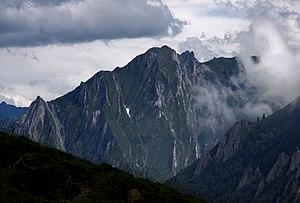
Pic du Midi d'Arrens depuis les hauteurs nord du col de Soulor.
Le massif du Pic-du-Midi-d'Arrens est un massif de montagnes de la chaîne des Pyrénées situé dans le département des Hautes-Pyrénées en région Occitanie, en France. Il mesure 17 km de long pour 4 km de large, et culmine au Soum de Bassia du Hoo à 2 571 mètres.